Kintpuash

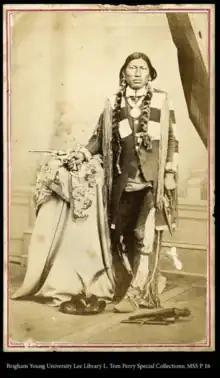
Portrait of Captain Jack, 2nd Chief.

Kintpuash demonstrated diplomacy and pragmatism from an early age. He objected to his chief's calls for armed resistance against settlers and the U.S. government, believing that peaceful relations were essential for the tribe's survival. According to historian Gary Okihiro, citing Alfred B. Meacham's writings, in 1852, when Kintpuash was about fourteen, the bodies of eighteen white settlers were discovered in Modoc territory. California militia leader Ben Wright proposed a meeting with Modoc leaders under the pretense of peace talks. However, the meeting was a ruse, and Wright and his men massacred over forty Modocs, including their chief. Wright continued to other Modoc villages, destroying homes and displacing families. In the aftermath, Kintpuash rose to leadership, becoming the new chief of his people.